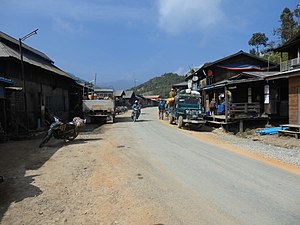
Falam
Falam
Falam er en by i Chin, belligende i det nordvestlige Burma nær grænsen til Mizoram i Indien.